Macalloy

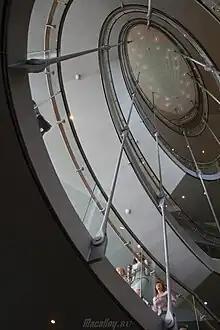
Macalloy struts, Mariinsky Theater, 2013

McCall and Company Ltd was founded in 1921 by T H McCall, Edwin Llwewllyn Raworth, and C W Hamilton, on Queens Street, Sheffield to supply steel rebar for concrete contractors.